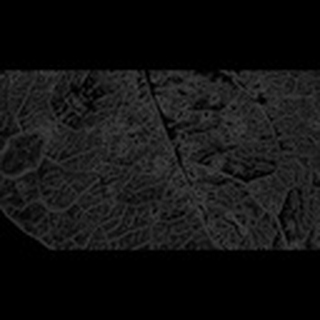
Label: cotton_aphids